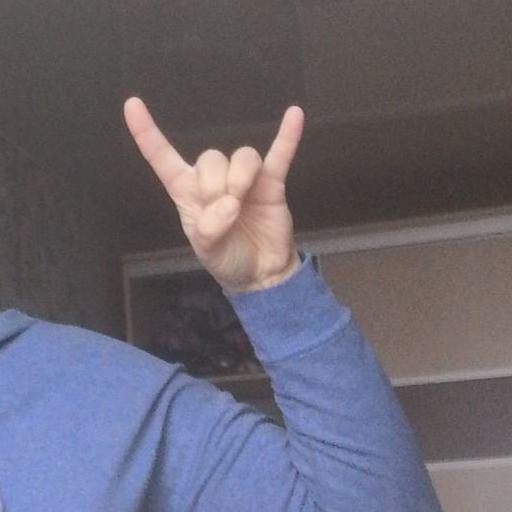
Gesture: rock